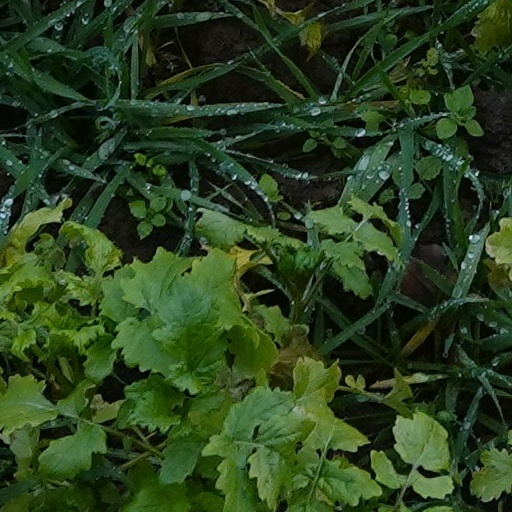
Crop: wheat